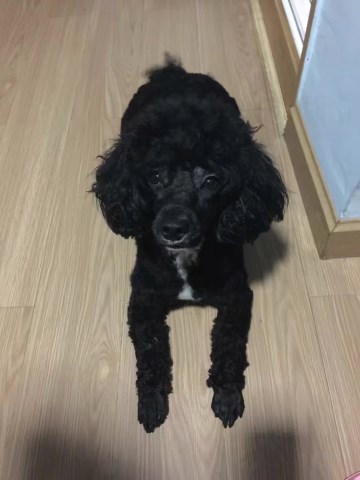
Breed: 7449-n000128-teddy